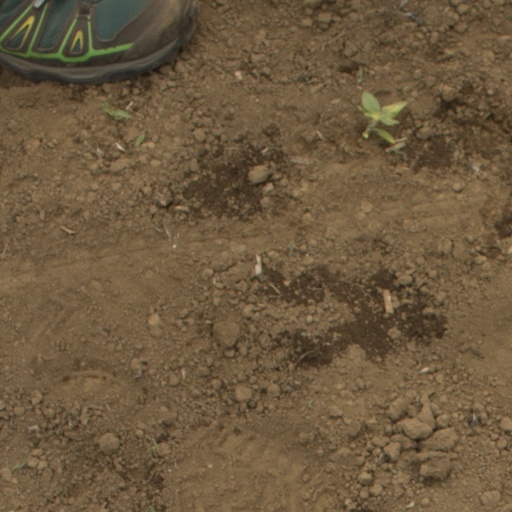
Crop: Jerusalem artichoke